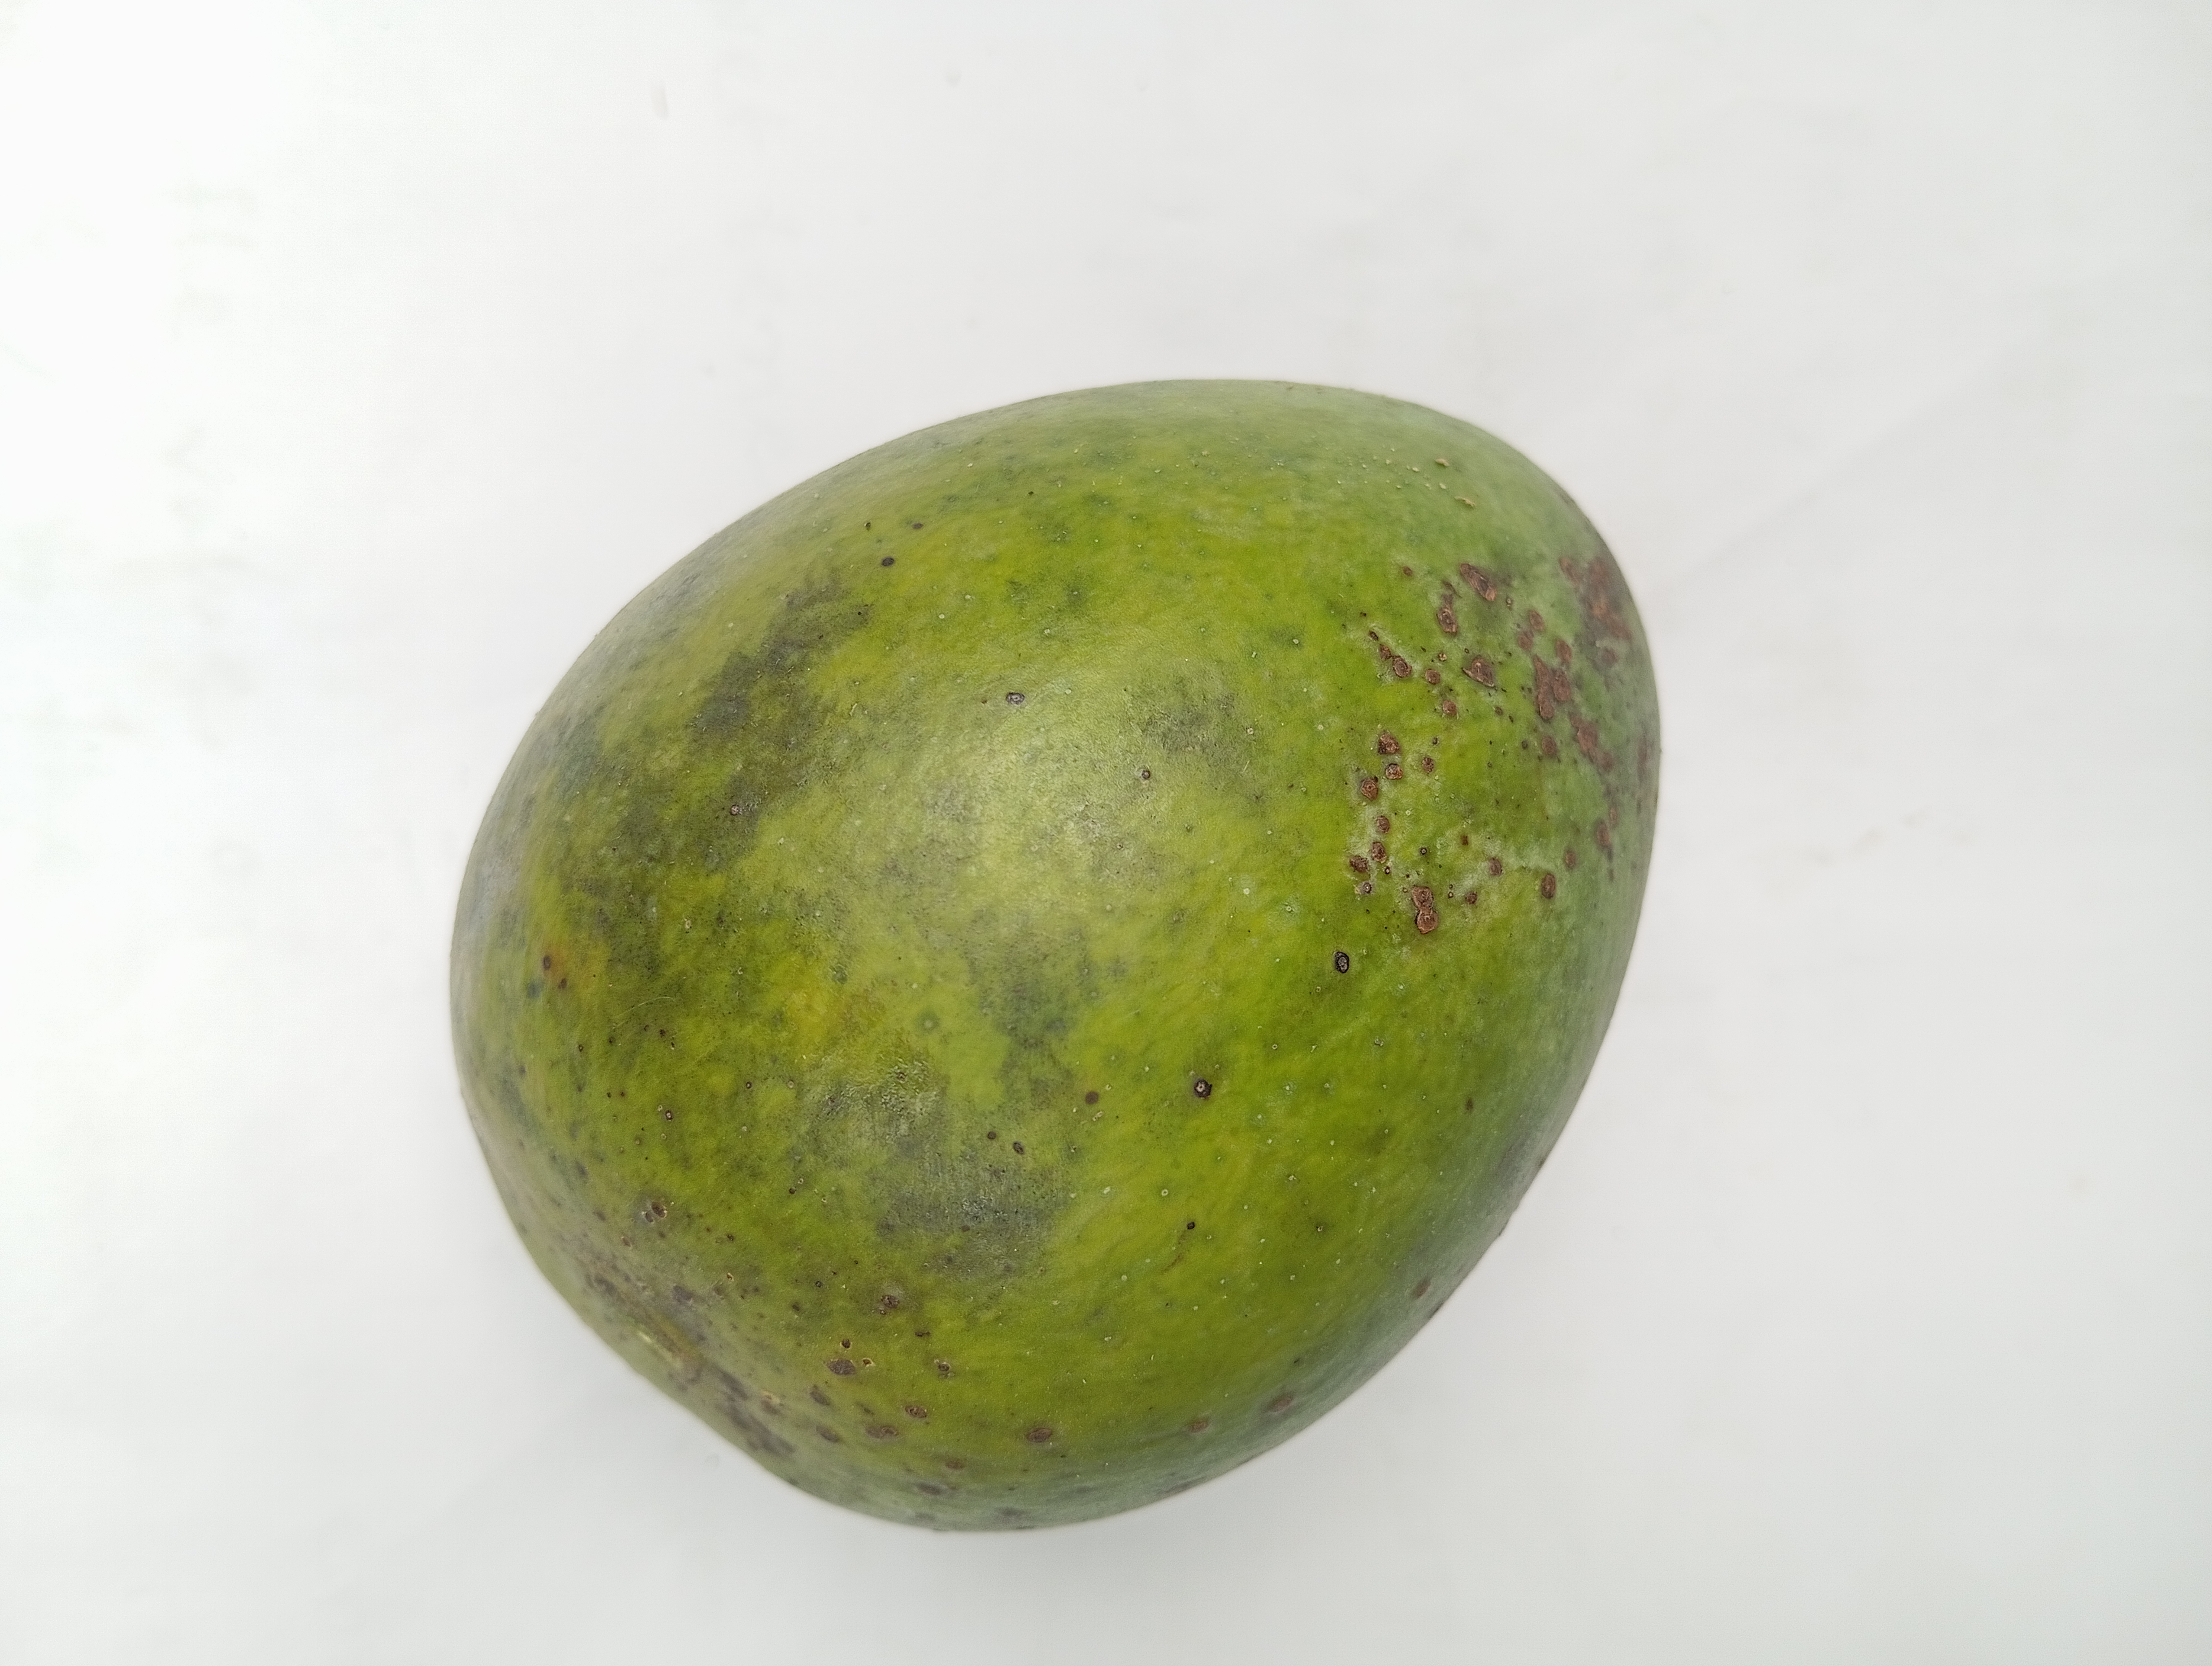
Mango variety: Harivanga